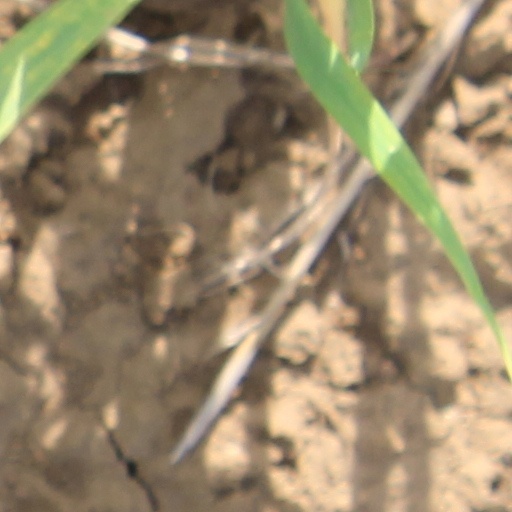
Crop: wheat